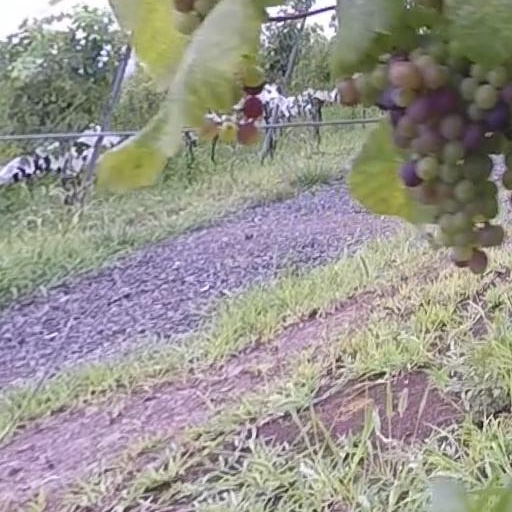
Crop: grape